Subiaco, Western Australia

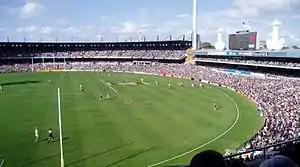
Oval shaped stadium

By the late 1940s, many of Subiaco's older buildings were rundown and needing significant repairs, giving the suburb a bad image. The newer, nearby suburbs of Daglish and parts of Shenton Park were mostly owner-occupied, compared to Subiaco, where most properties were rentals. The council encouraged renovations, but this had little effect. Across the 1950s and 1960s, demolition of older homes was common in Subiaco. The benefits of demolition were seen as better than renovating. In the mid 1950s, the Wandana State Housing Complex was built in Subiaco. The 10 storey building was the first high rise state housing block in Perth, and one of the first in Australia. The construction of other apartment blocks followed.